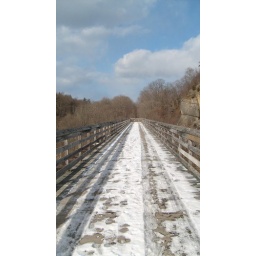
The old iron train bridge over Rosendale, NY